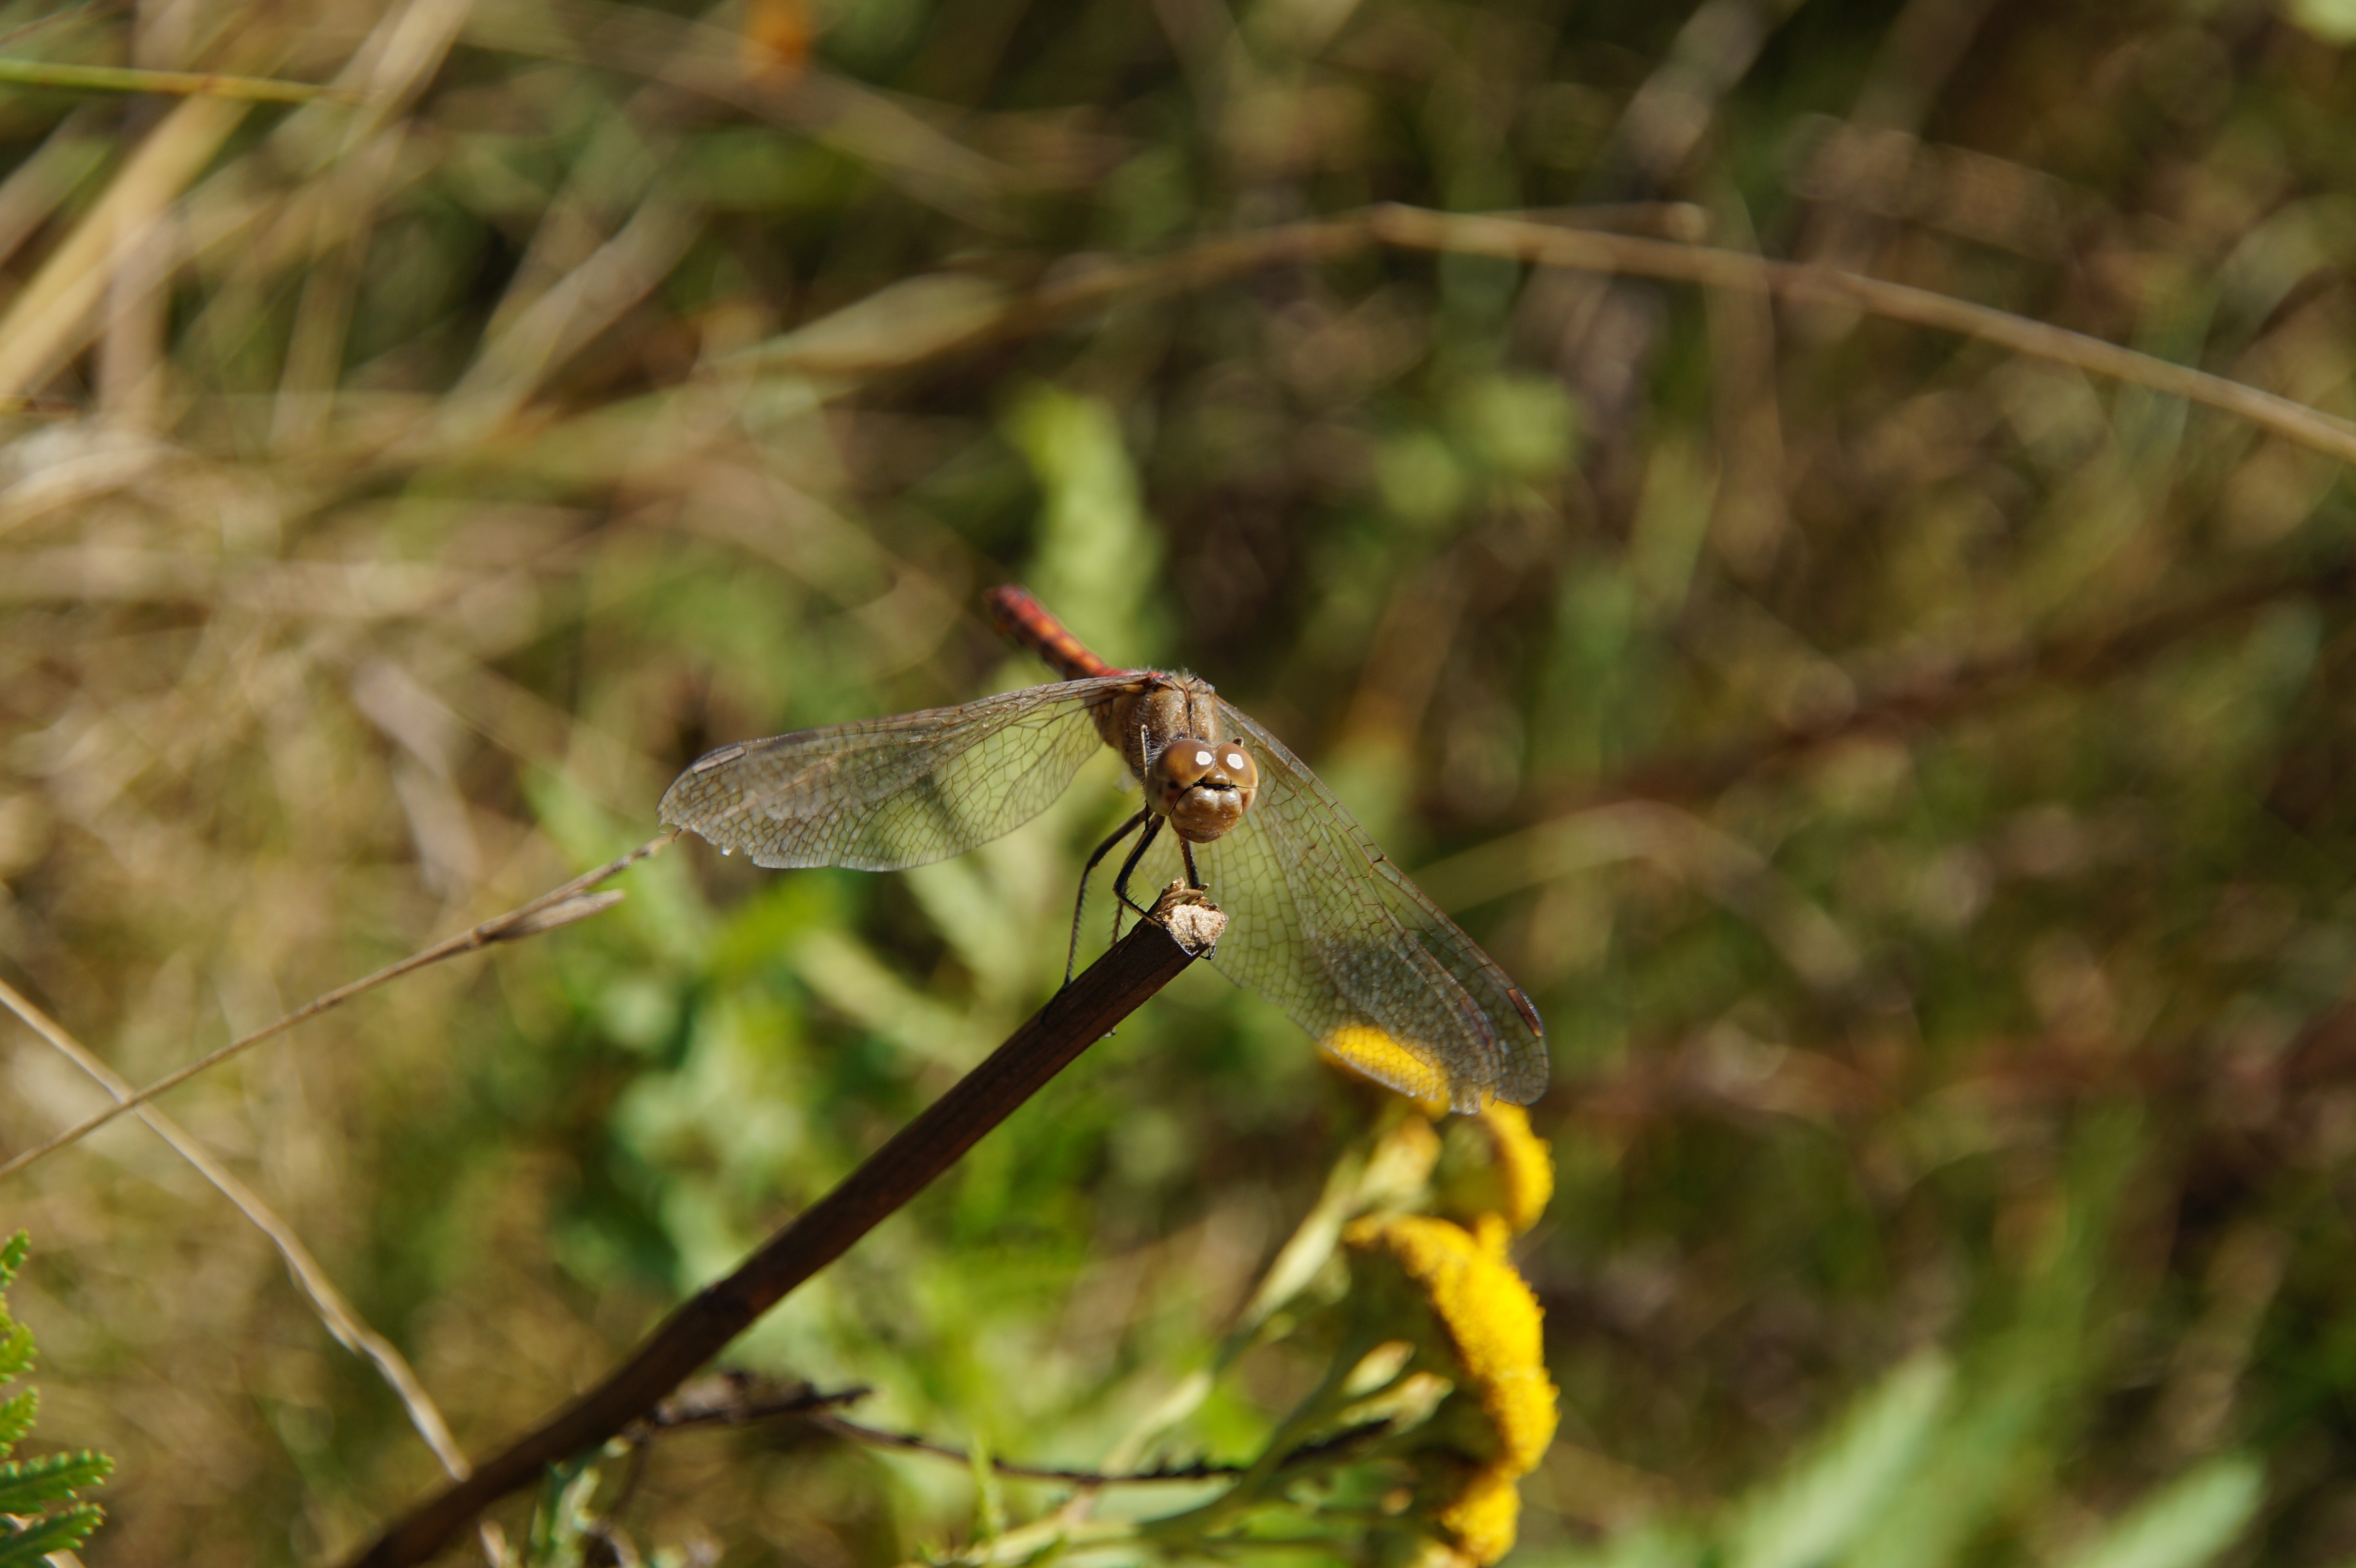
nature, bird, animal, wildlife, insect, small, fauna, invertebrate, dragonfly, pest, macro photography, organism, dragonflies and damseflies